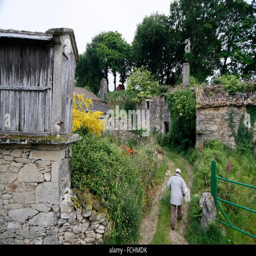
set of abandoned stone buildings in a village .